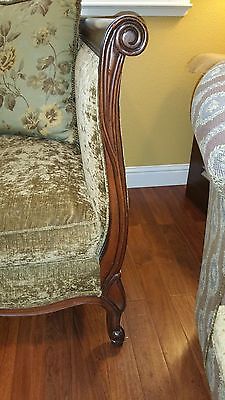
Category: sofa